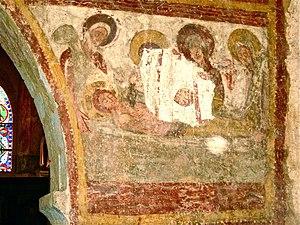
Église Saint-Laurent de Lourouer Saint-Laurent: mise au tombeau
L'église Saint-Laurent de Lourouer-Saint-Laurent est une église catholique française. Elle est située sur le territoire de la commune de Lourouer-Saint-Laurent, dans le département de l'Indre, en région Centre-Val de Loire.